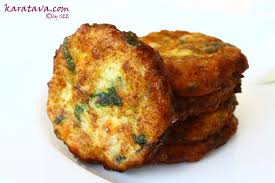
Yemek: mucver